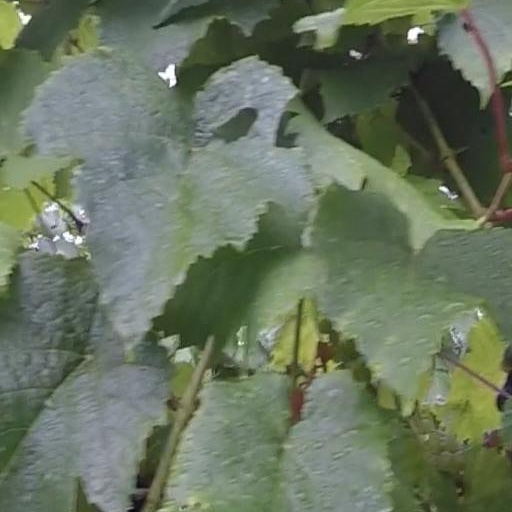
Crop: grape